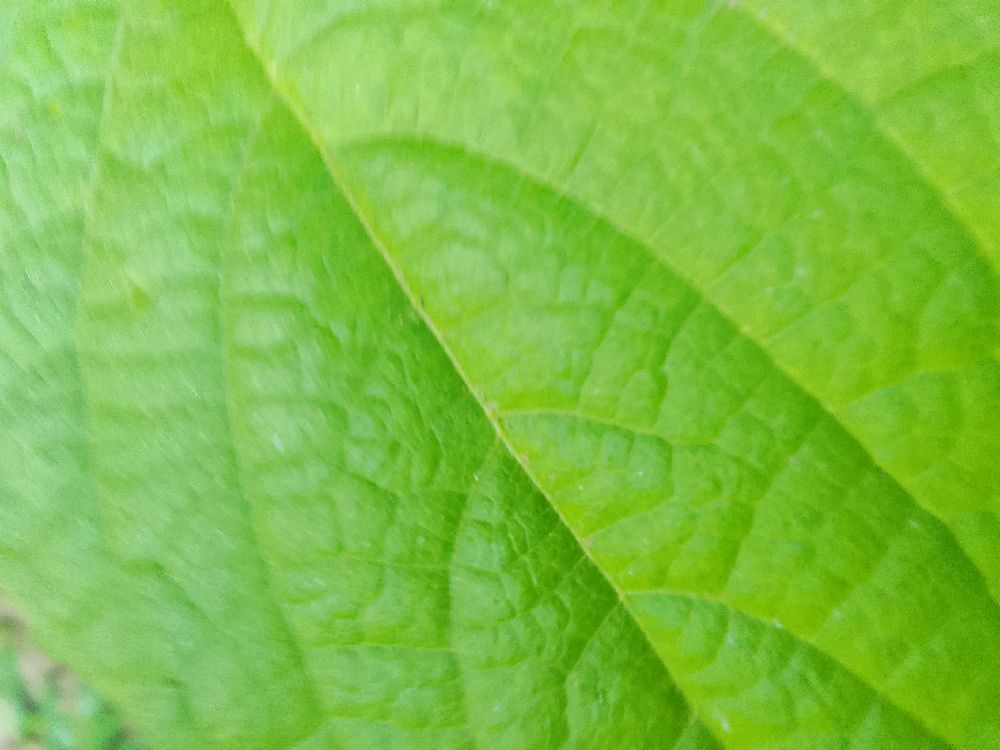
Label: healthy